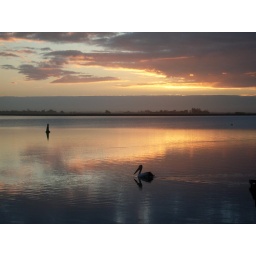
Good cloud formation and glass-like water and a pelican paddling around the channel.